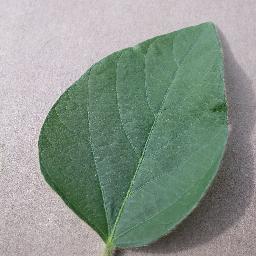
Label: Soybean___healthy